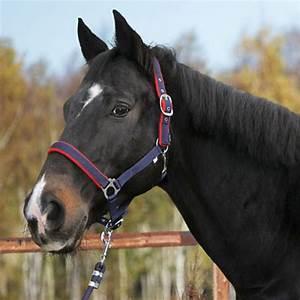
horse